The Mystery of the Whispering Mummy

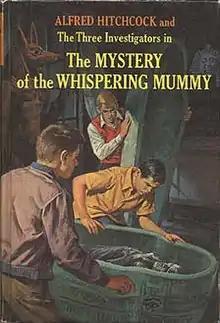
First edition

The Mystery of the Whispering Mummy is the third book in The Three Investigators series by Robert Arthur Jr. It was originally published in the United States by Random House in 1965. Library of Congress catalog number 99192344 .